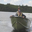
Label: ship